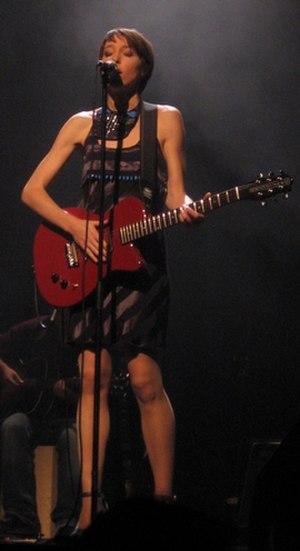
Jeanne Cherhal en concert
Le rock à Nantes débute dans les années 1960-70, avec les Rapaces, Tri Yann, Tequila, Ticket, Flamingos et connaît une croissance dans les années 1980 avec le rock d'Elmer Food Beat, EV, Squealer… En 1990, la vague rock se poursuit sans discontinuer avec le chanteur minimaliste Dominique A, Dolly puis, au début des années 2000, Jeanne Cherhal, French Cowboy, Smooth…